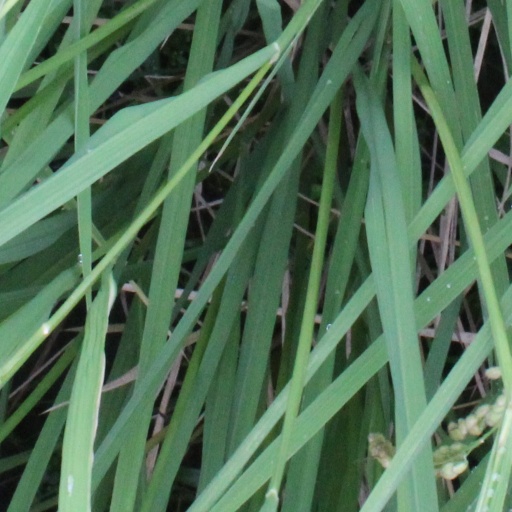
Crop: rice